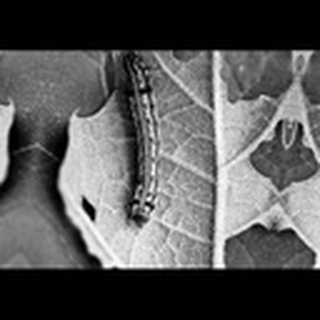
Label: cotton_army_worm